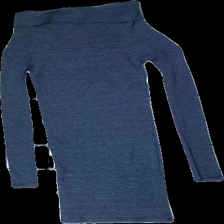
View: front
Type: Dress
Category: Ladies
Brand: Zara
Colors: Blue, White
Material: 82% cotton, 18% polyester
Pattern: Striped
Cut: Tight
Size: S
Price range: 100-150
Recommended usage: Reuse